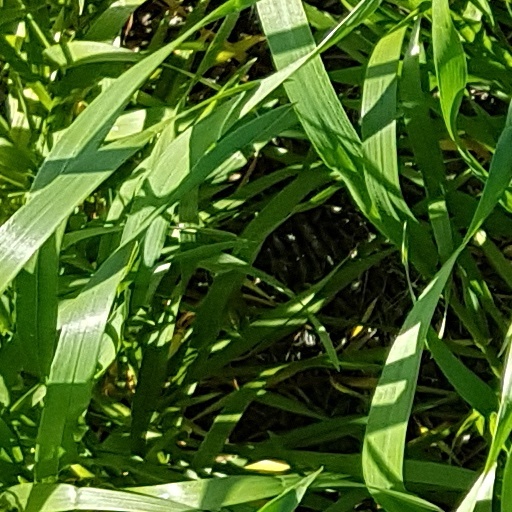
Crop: wheat